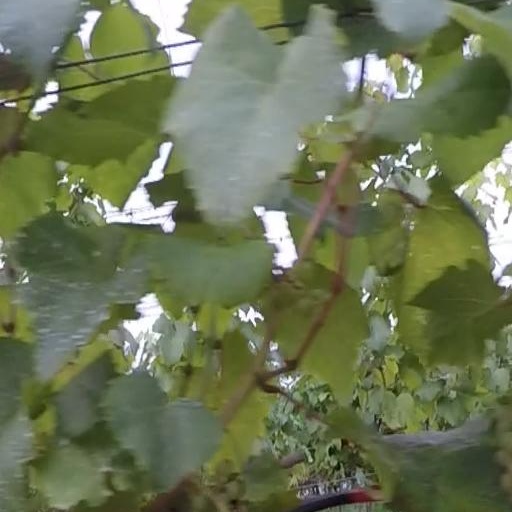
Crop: grape